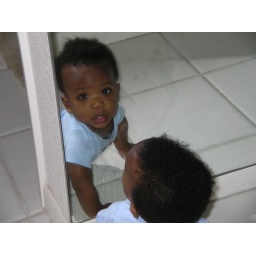
Lucas admires himslef in the floor length wall mirror in the vacation condo.